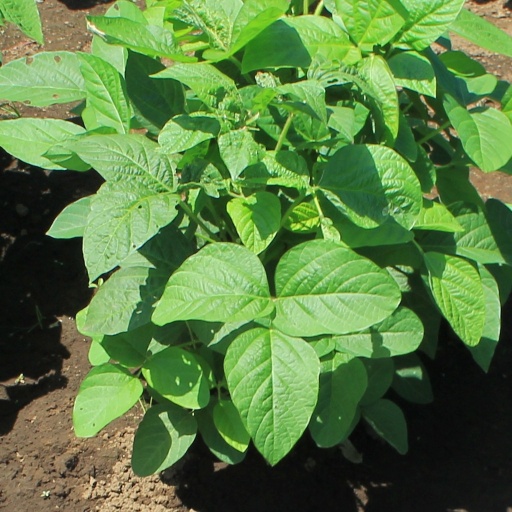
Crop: soybean